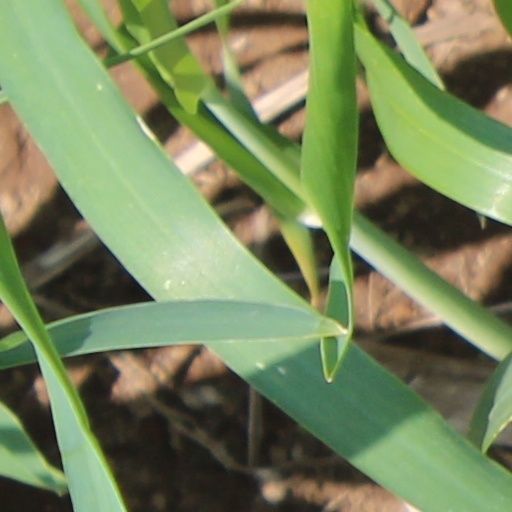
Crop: wheat